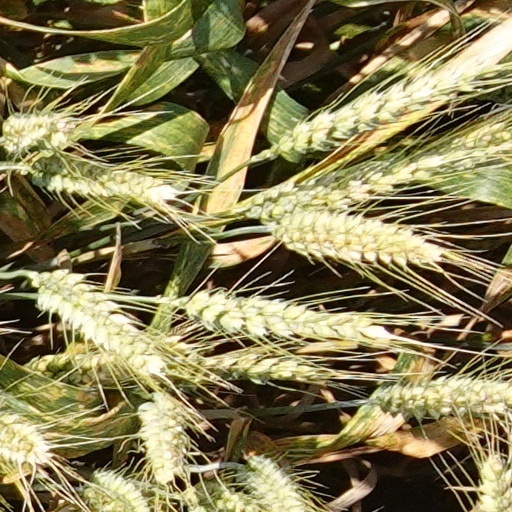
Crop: wheat